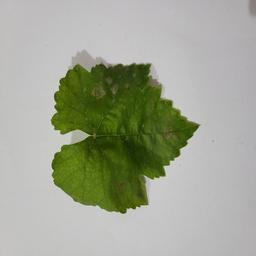
Label: Powdery Mildew